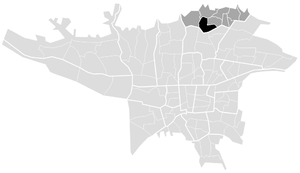
Elahiyeh est un quartier du nord de Téhéran, Iran.